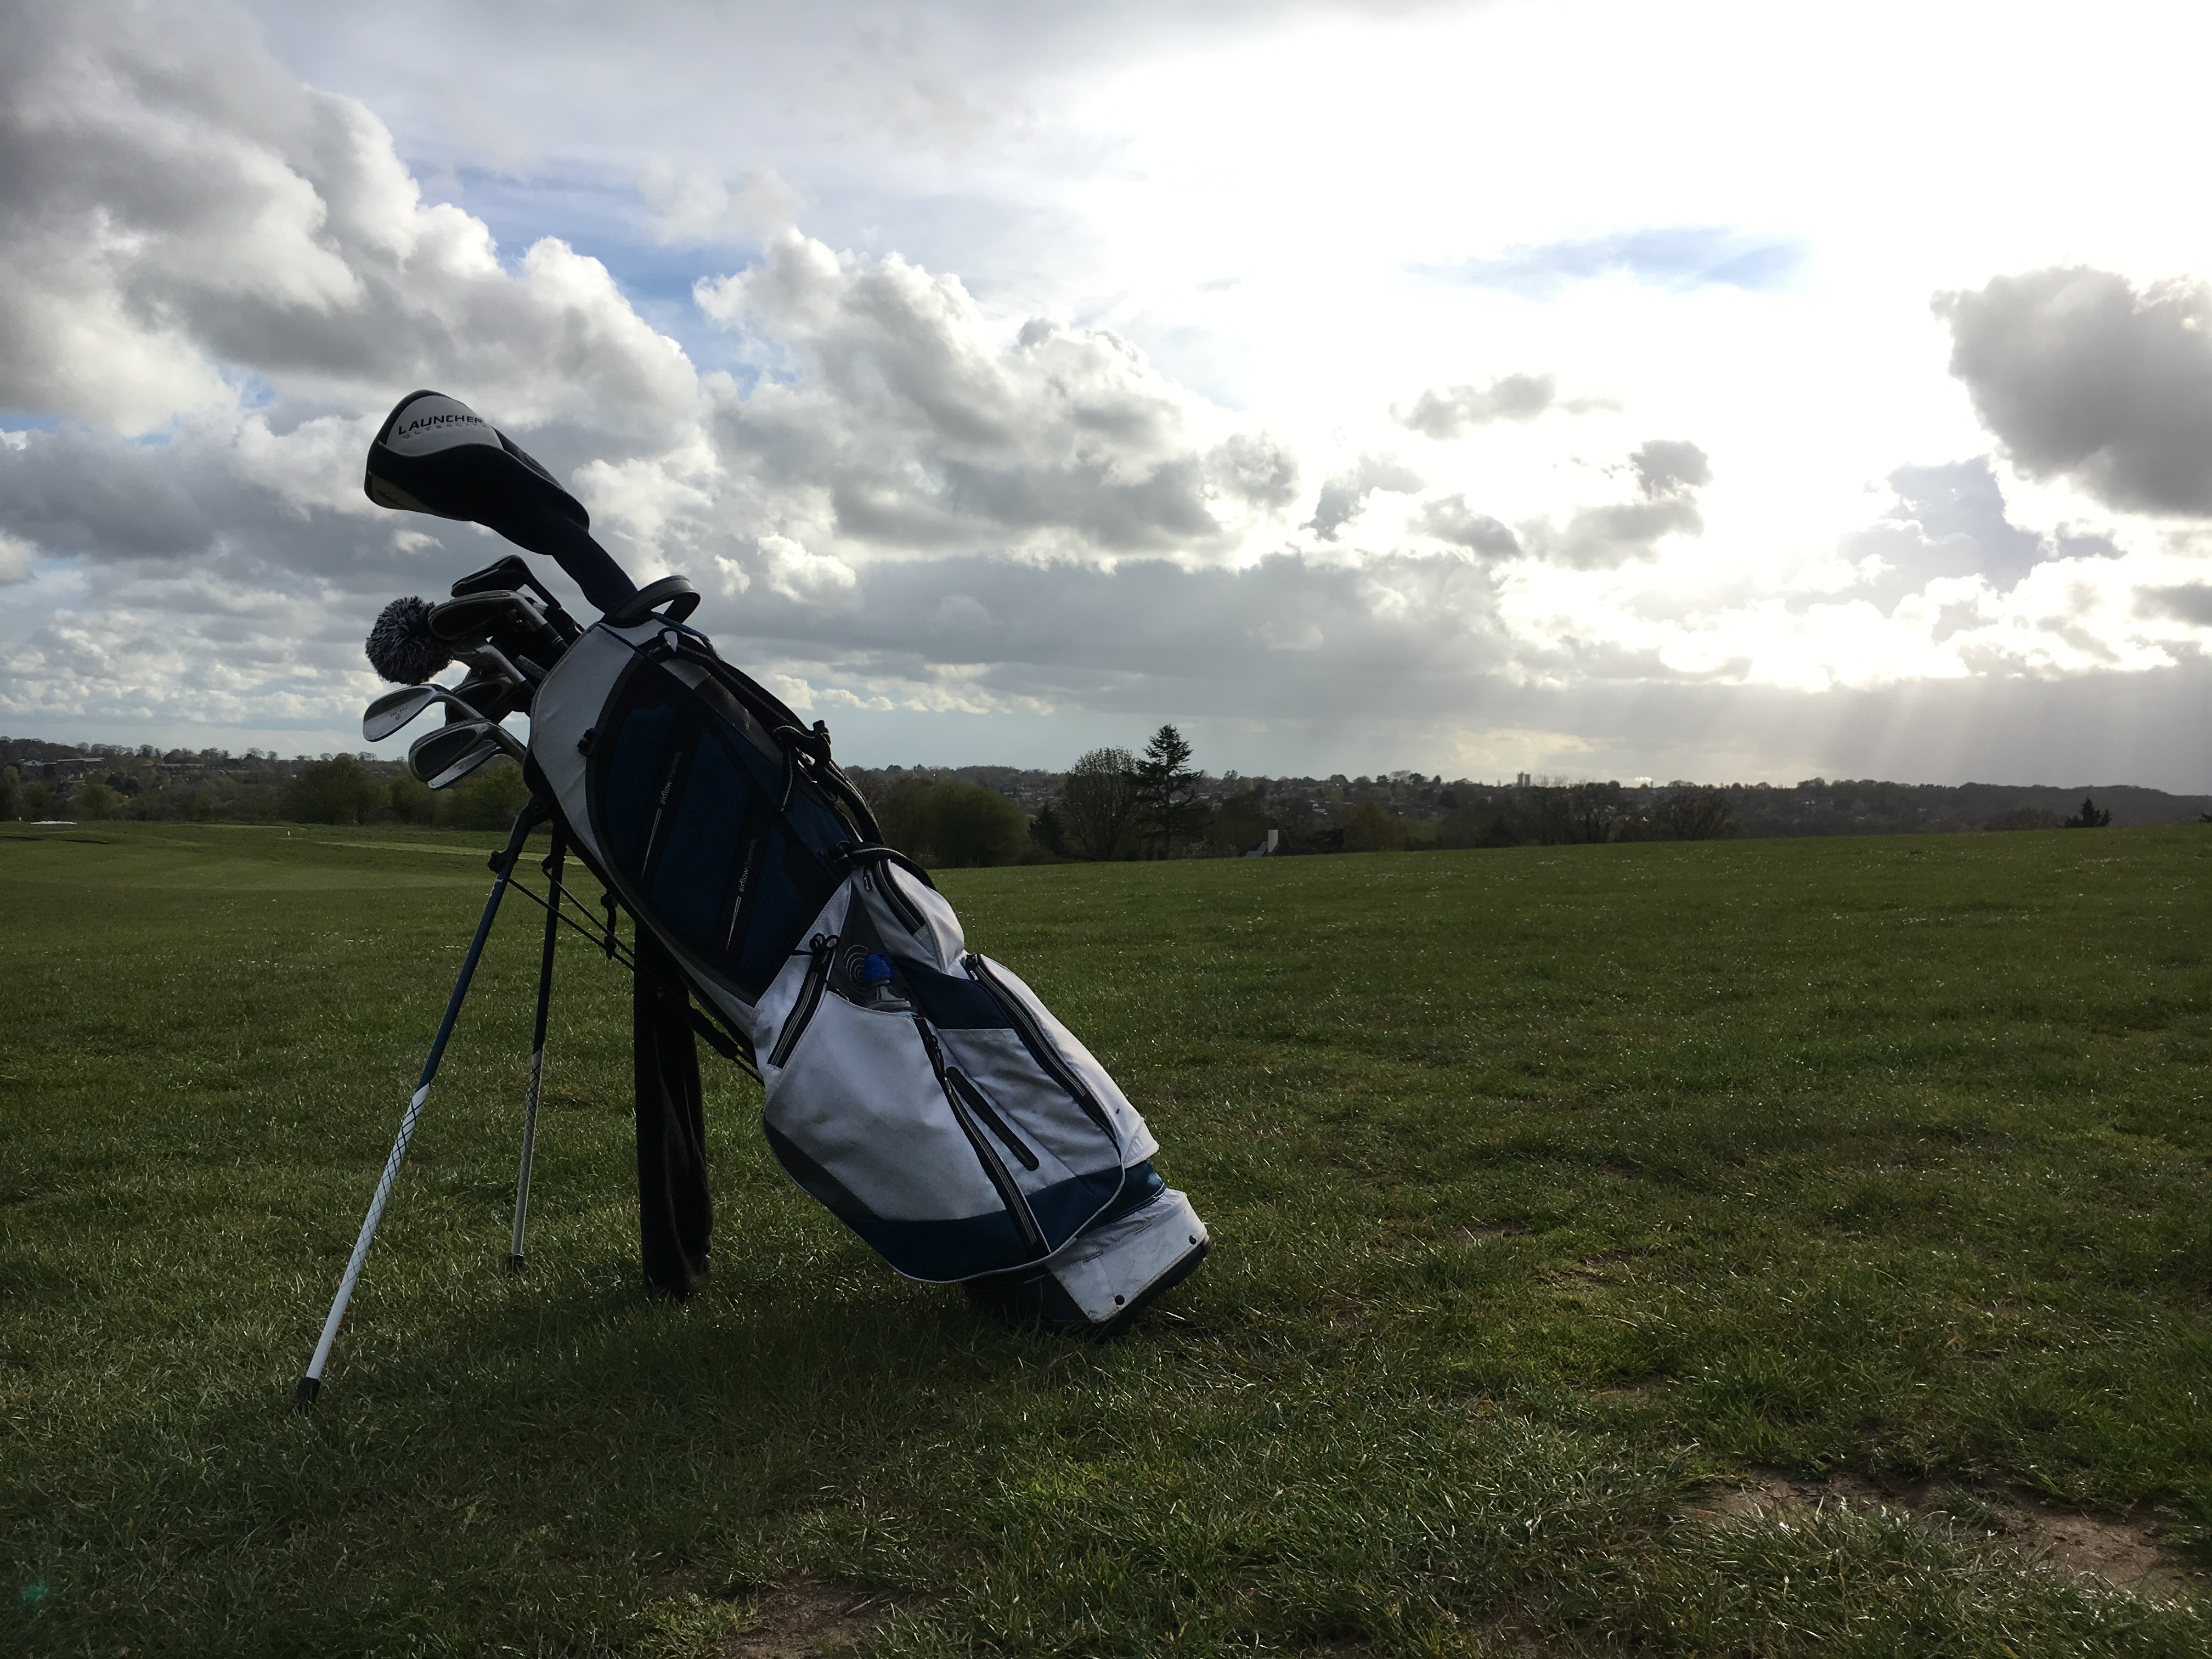
grass, wind, green, flight, golf, golf course, golf ball, golf club, sports, golfball, par, atmosphere of earth